Mahendra Nath Mulla

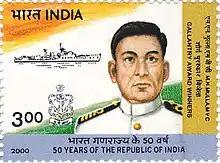
Mulla on a 2000 stamp of India

Captain Mahendra Nath Mulla, (15 May 1926 – 9 December 1971) was an Indian Navy officer. As the commanding officer of , he chose to go down with his ship, when it was sunk during the Indo-Pakistani War of 1971.